The Three-Day Reign

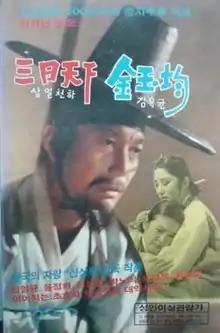
Theatrical poster for "The Three-Day Reign" (1973)

The Three-Day Reign also known as Three Days of Their Reign is a 1973 South Korean film directed by Shin Sang-ok. It was awarded Best Film at the Blue Dragon Film Awards ceremony. Actor Shin Young-kyun was also named Best Actor for his performance in the film.